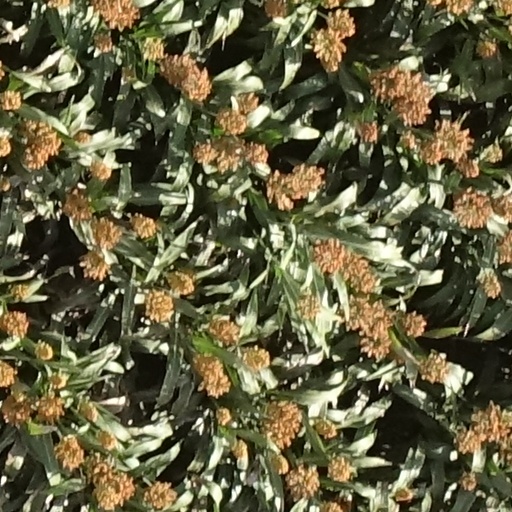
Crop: sorghum